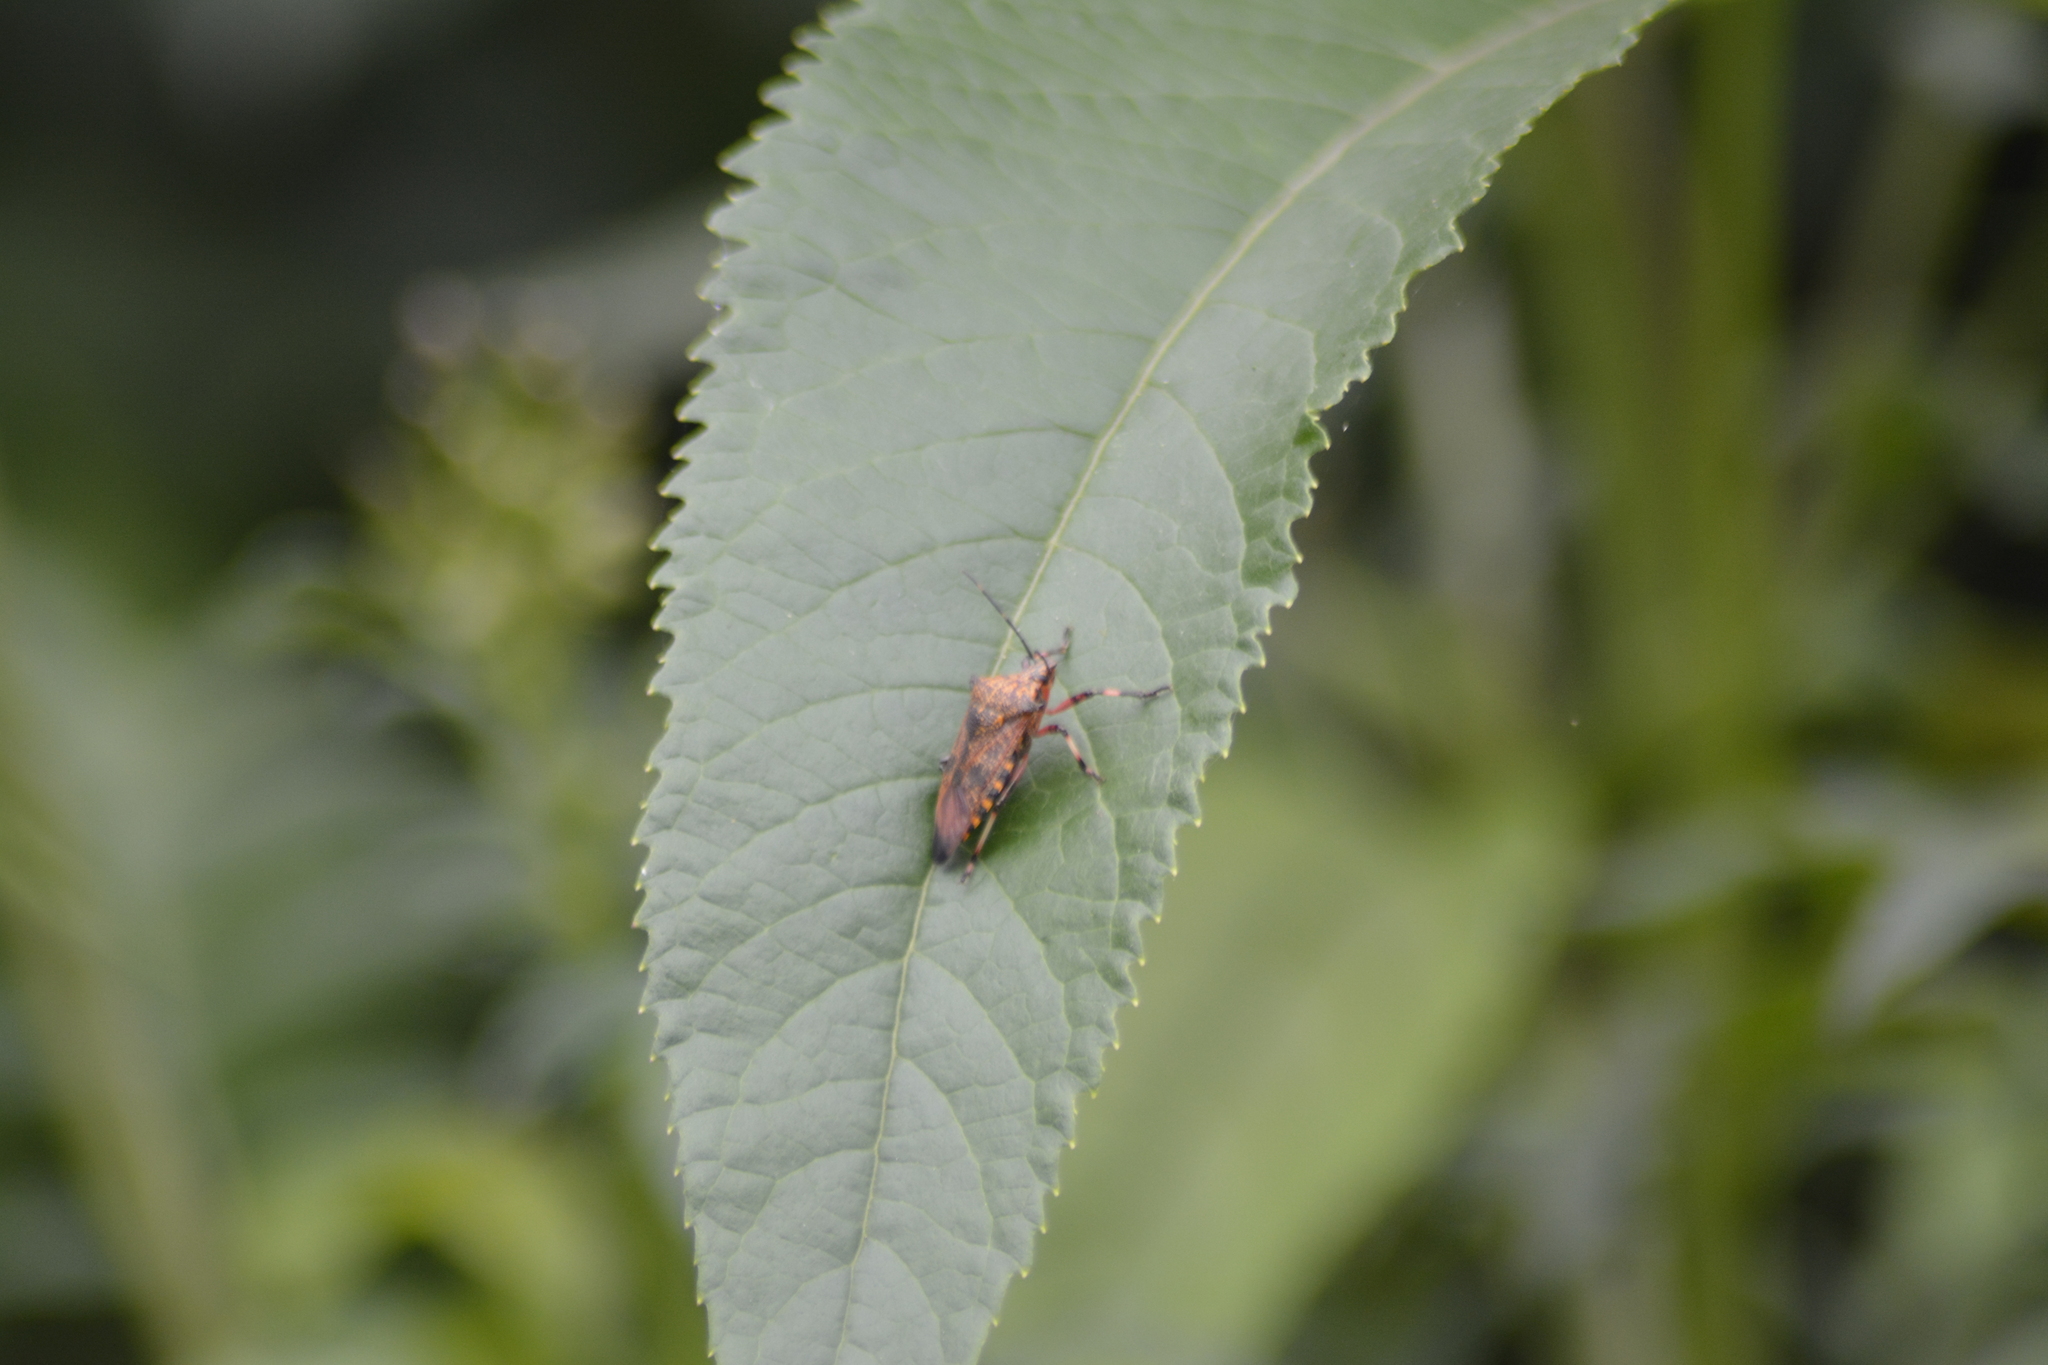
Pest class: stink_bug